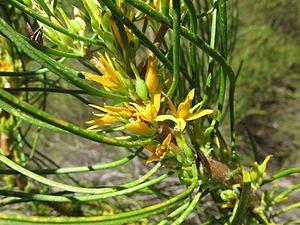
Acidonia microcarpa au Lac Jasper, Parc National d'Entrecasteaux. Occitan
Acidonia microcarpa est une espèce de plantes de la famille des Proteaceae originaire des côtes sud de l'Australie-Occidentale entre Margaret River et Albany. Elle est monotypique dans son genre, c’est-à-dire que c’est la seule espèce du genre Acidonia.